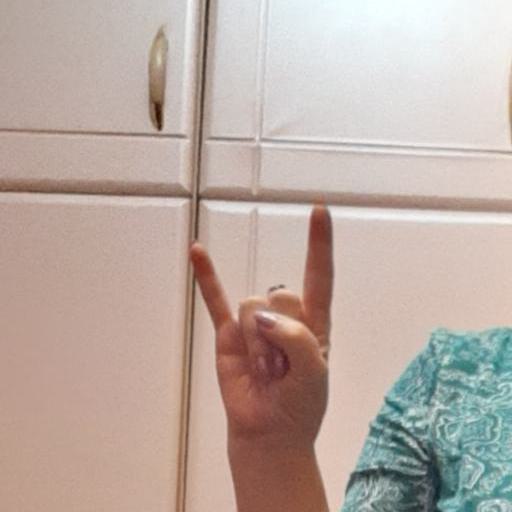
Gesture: rock